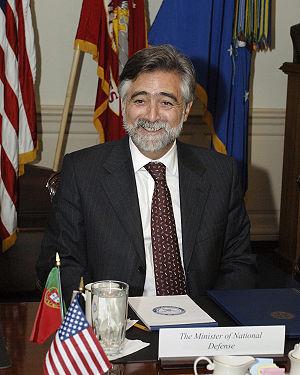
La présidence portugaise du Conseil de l'Union européenne en 2007 désigne la troisième présidence du Conseil de l'Union européenne effectuée par le Portugal depuis son entrée dans l'Union européenne en 1986.